Krymsk

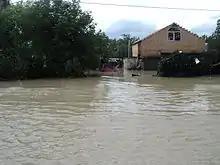
2012 flooding in Krymsk

Krasnodar Krai experienced a flash flood on July 7, 2012, after heavy rains. About of rain fell over the region. State television reported that it was an equivalent of three-to-four months' worth of rainfall in a typical year. In the hilly area, water formed torrents that rushed into towns.